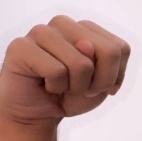
ASL sign: N